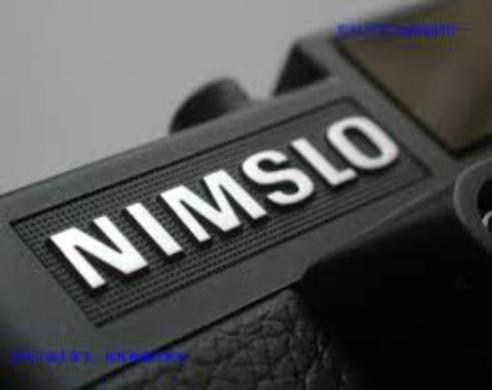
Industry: Electronic